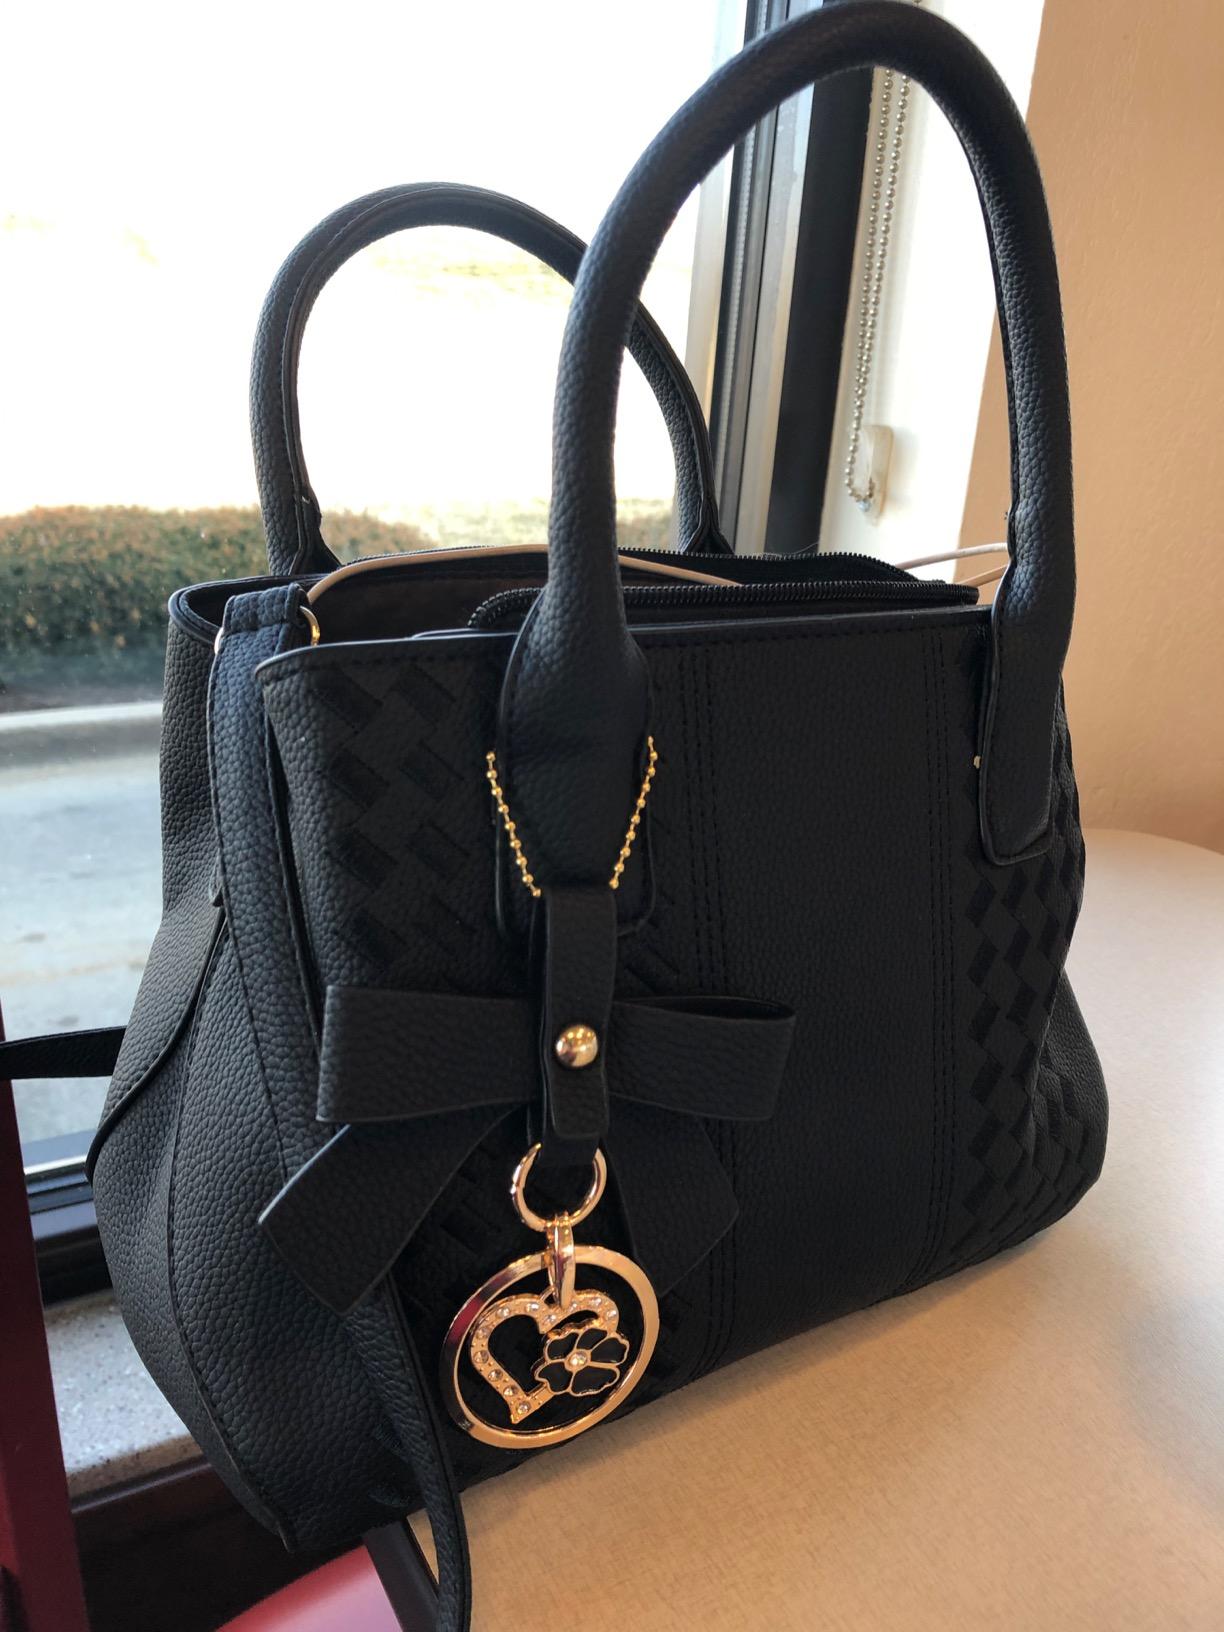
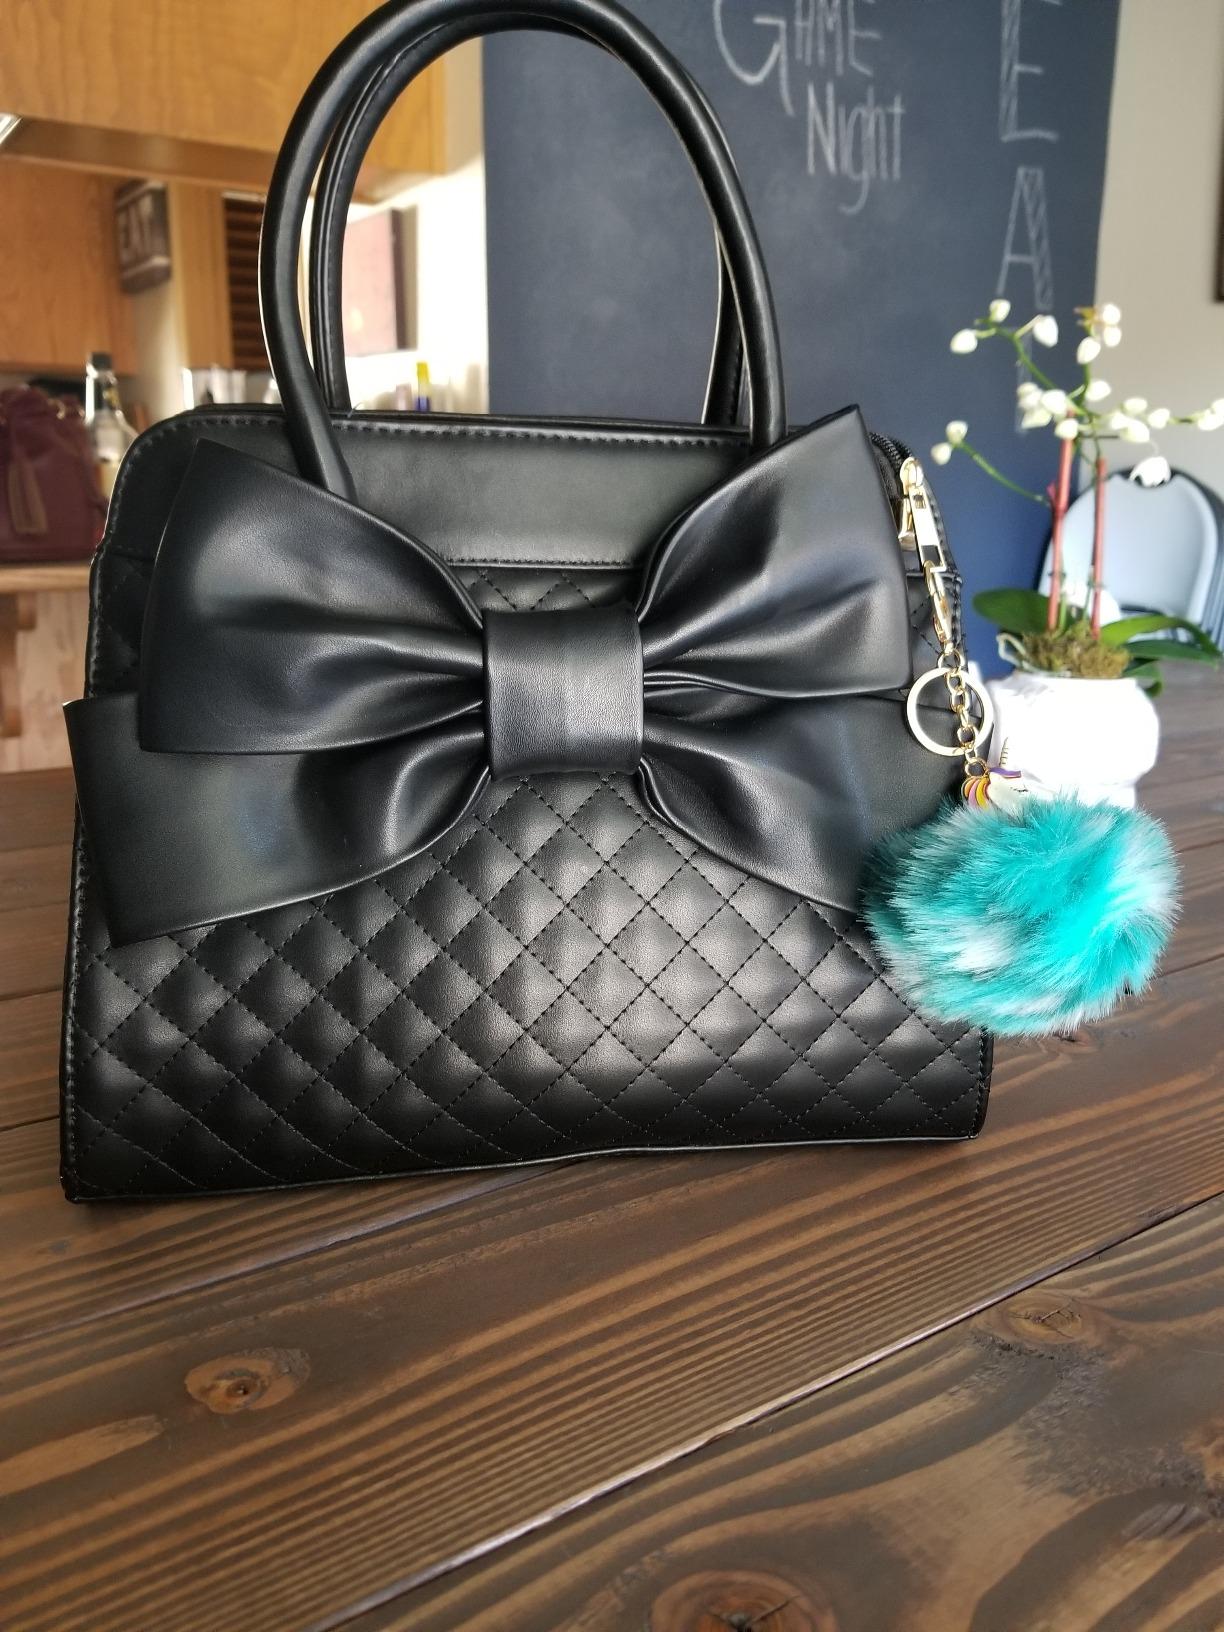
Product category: accessories_handbag
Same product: no